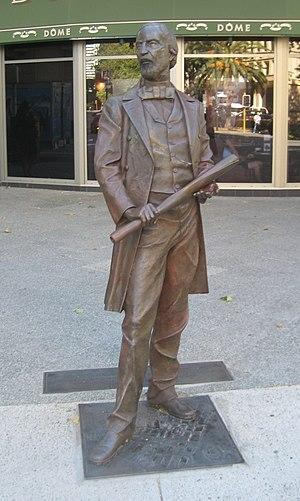
John Septimus Roe est un navigateur, topographe, explorateur et homme politique britannique.